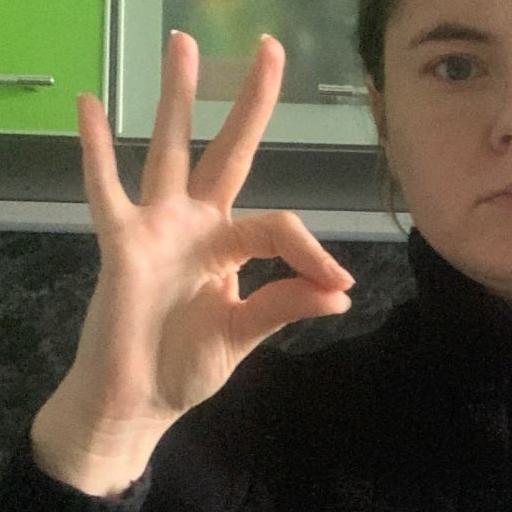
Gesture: ok